Grigory Butakov

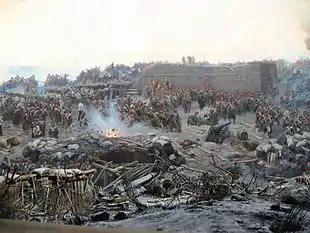
"Siege of Sevastopol" by Franz Roubaud (detail).

In September 1854, British, Ottoman and French forces laid siege to Sevastopol, the main base of the Black Sea Fleet. Grigory Butakov provided substantial cannon support during the siege by sailing into favorable positions and bombarding the British, French and Ottoman fortifications, which surrounded the port. The Russian garrison at Sevastopol was low during the siege; only 36,600 men were fit for action, while the number of Allied troops totaled 175,000 men. Because of the low amount of manpower, many sailors volunteered to leave their ships, and fight as infantry on the ground. Butakov also volunteered to leave the "Vladimir", and fight as an infantryman. However, his offer was immediately refused by a senior naval officer; Pavel Nakhimov, he said to Butakov: "I can not do that, such people like you are to be preserved for the future of the fleet".